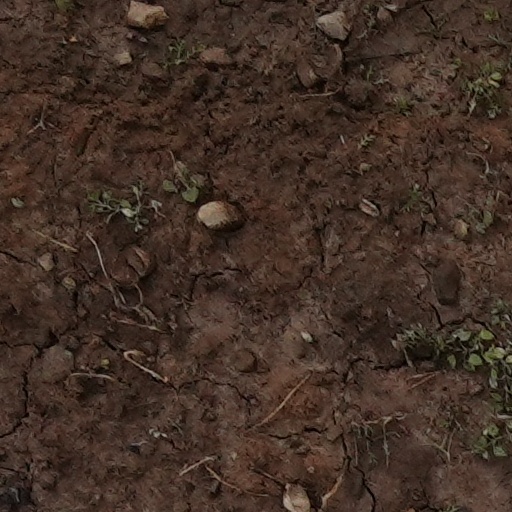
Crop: wheat